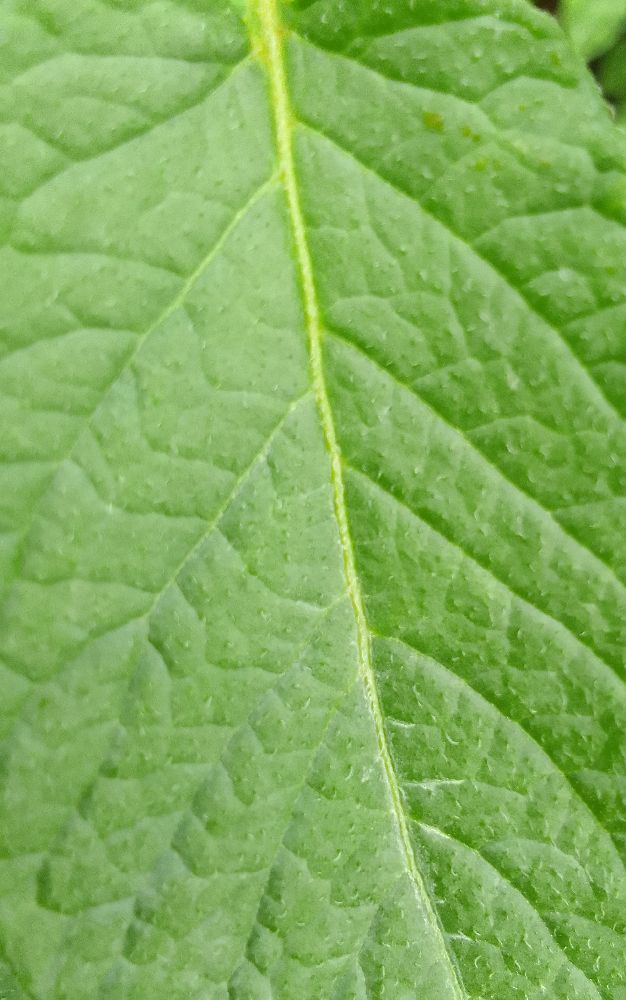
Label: Healthy